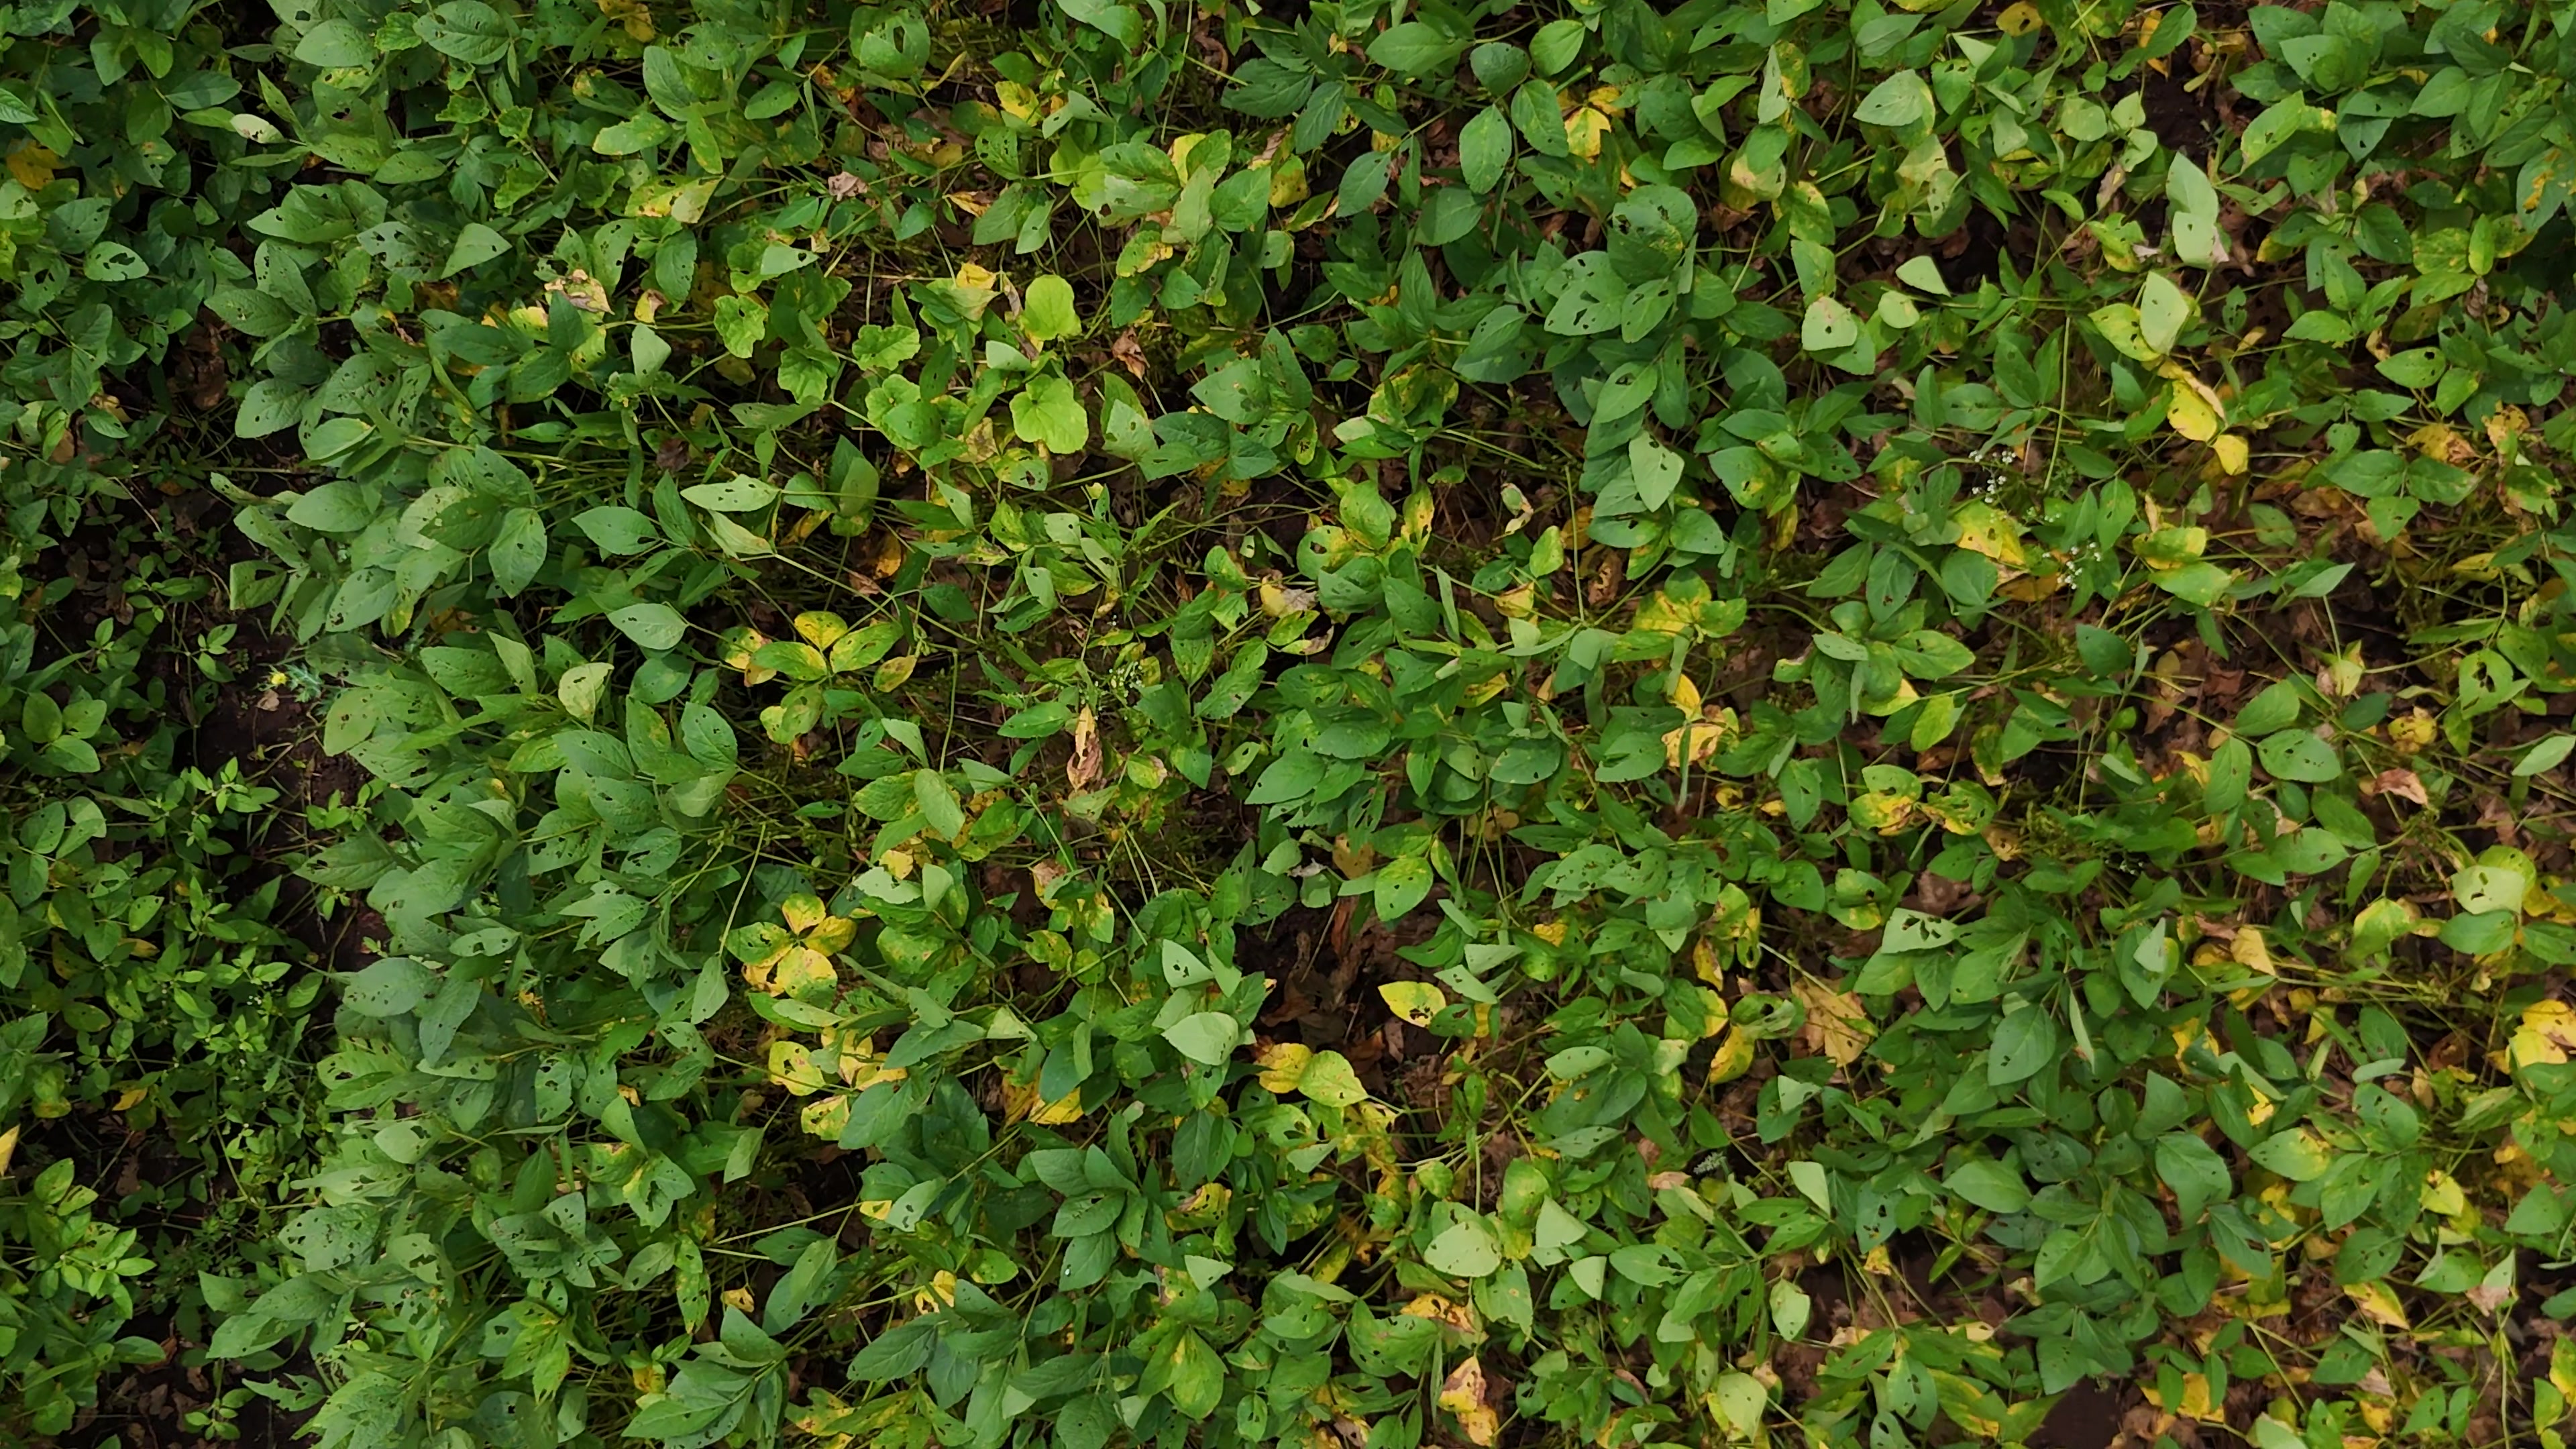
Label: Rust